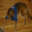
Label: dog